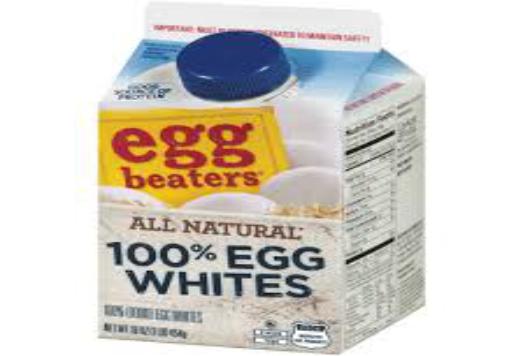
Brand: Egg Beaters
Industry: Food